Sheldon Adelson

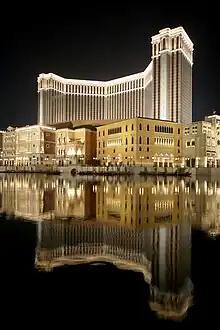
The Venetian Macau, the seventh-largest building in the world by floor space

Adelson led a project to bring Las Vegas Sands casinos to Macau. The Sands Macao became China's first Las Vegas-style casino when it opened in May 2004. He recovered his initial $265-million investment in one year and, because he owned 69% of the stock, he increased his wealth when he took the stock public in December 2004. Following the opening of the Sands Macao, Adelson's personal wealth multiplied more than fourteen times.